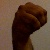
The image shows a hand gesture representing the letter 'M' in Indian Sign Language.